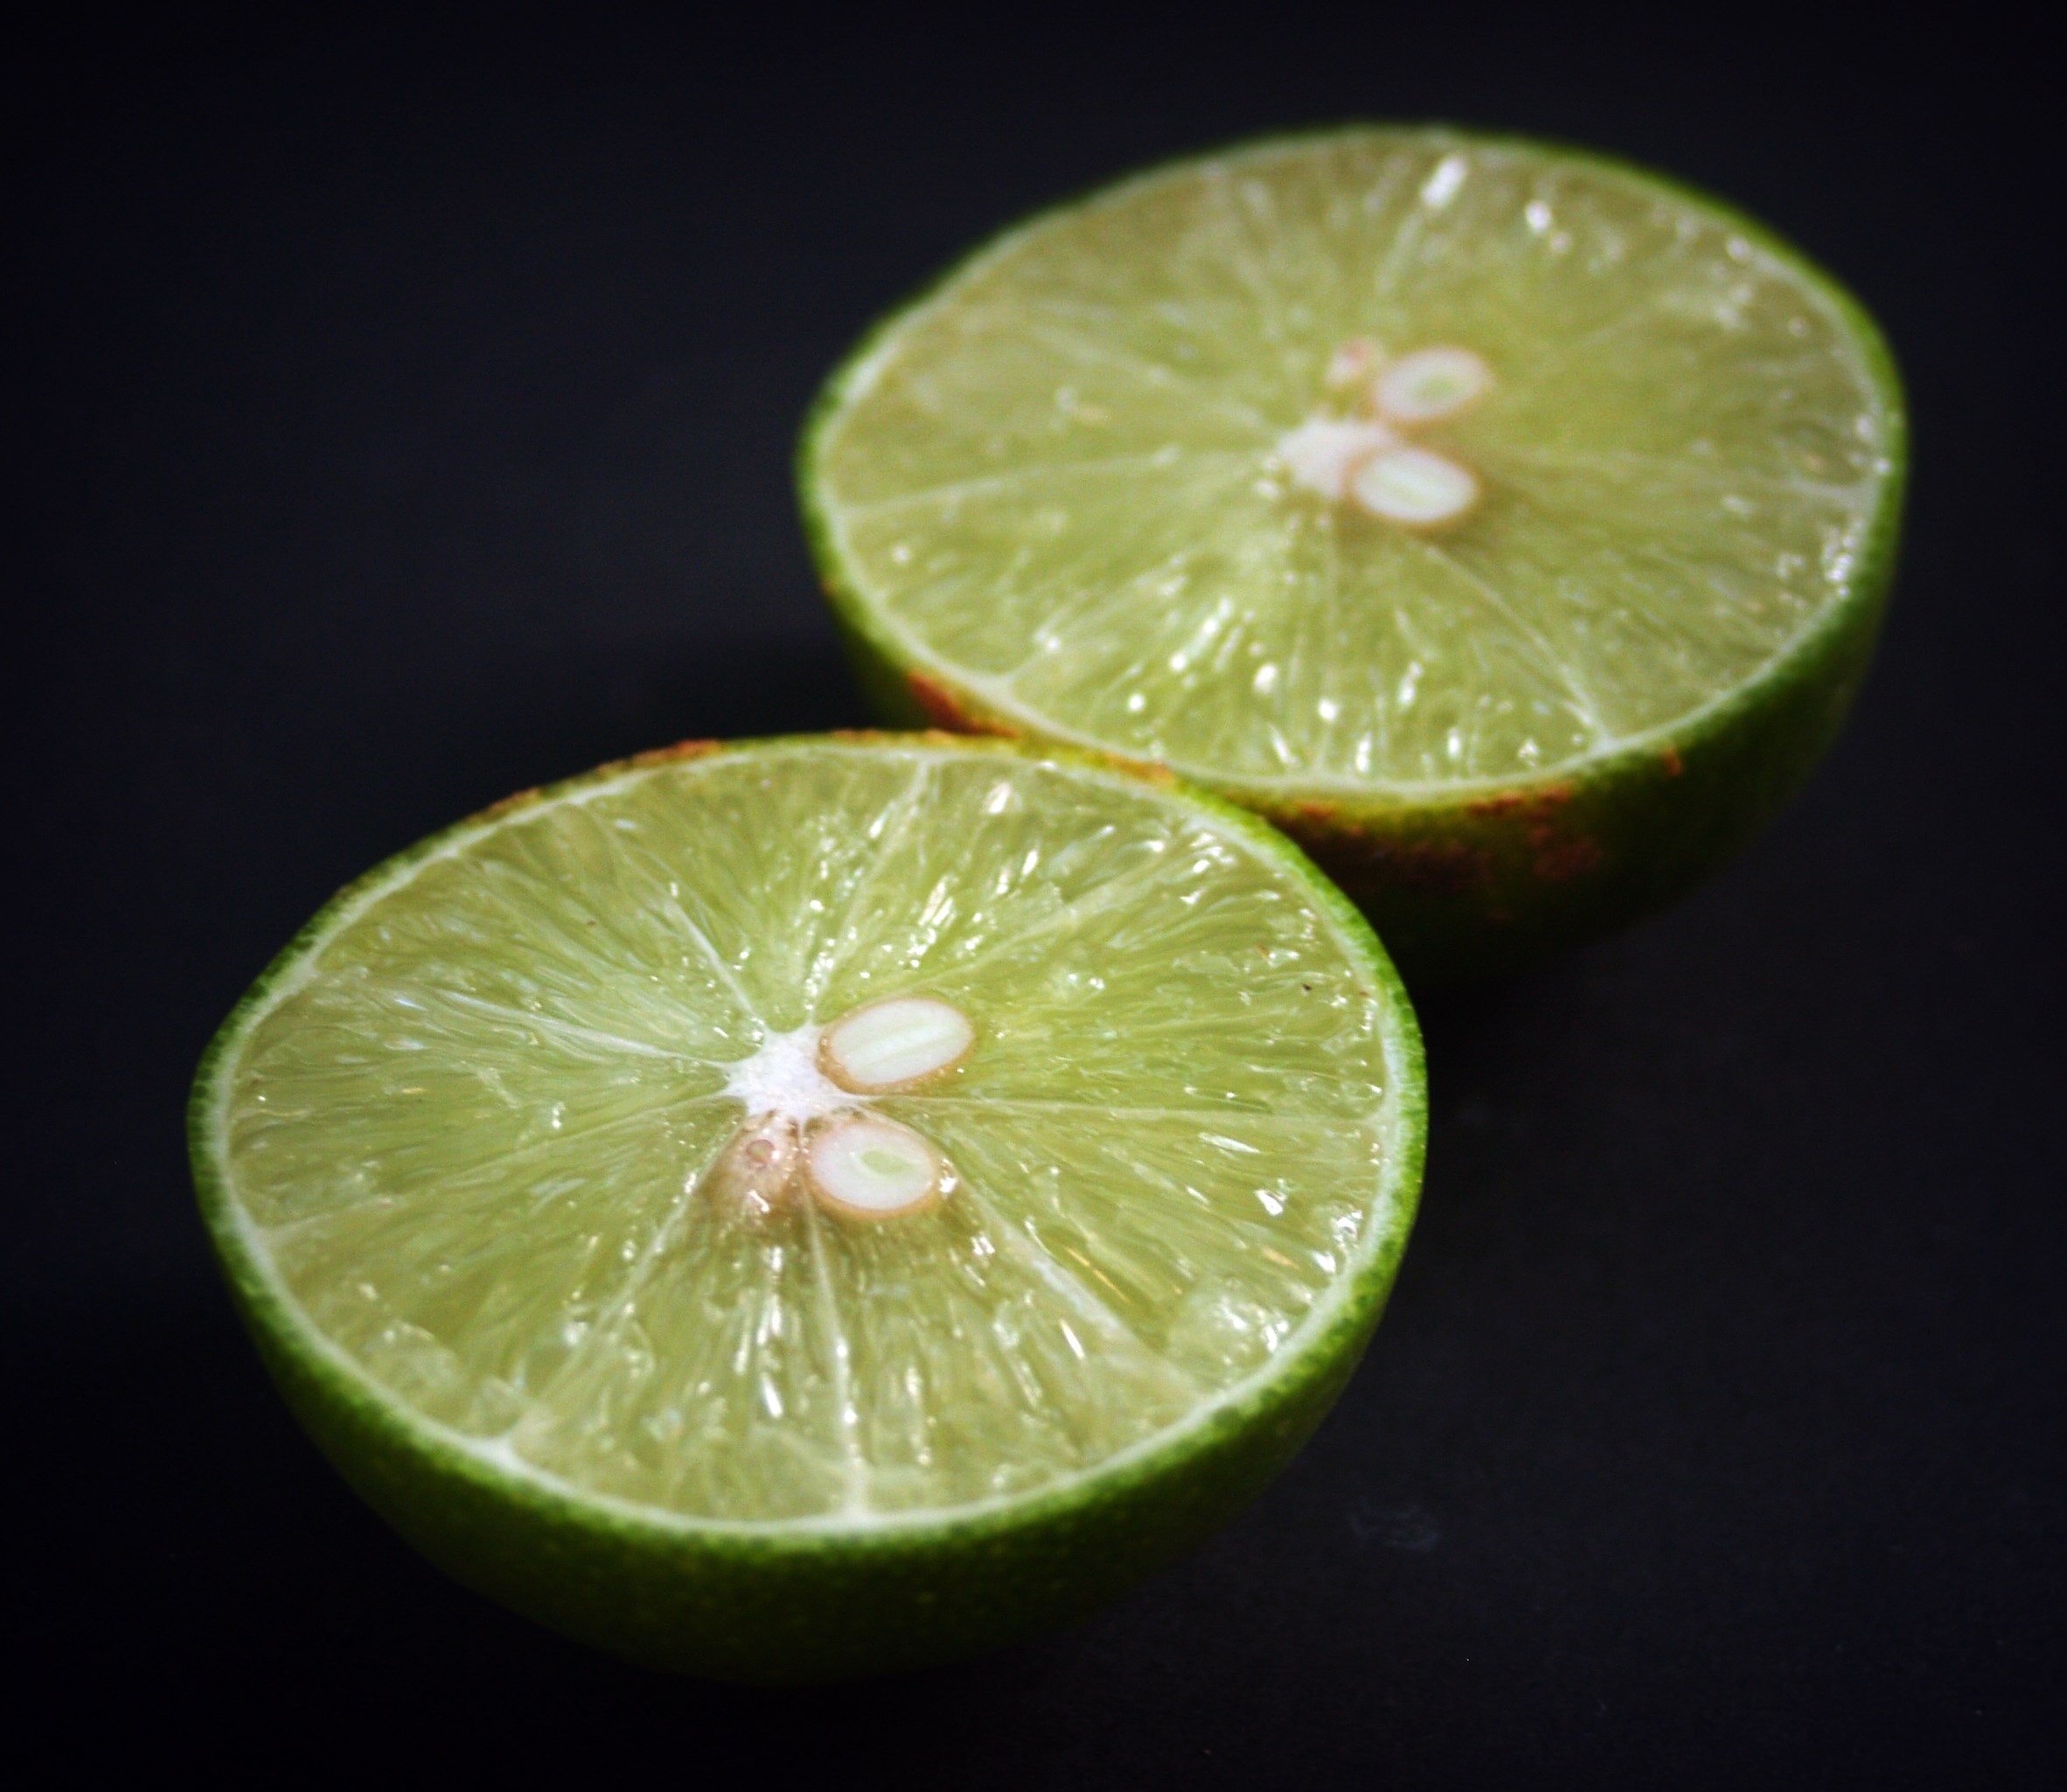
lime, key lime, persian lime, citrus, lemon, green, sweet lemon, fruit, food, citric acid, plant, meyer lemon, citron, lemon lime, rangpur, produce, still life